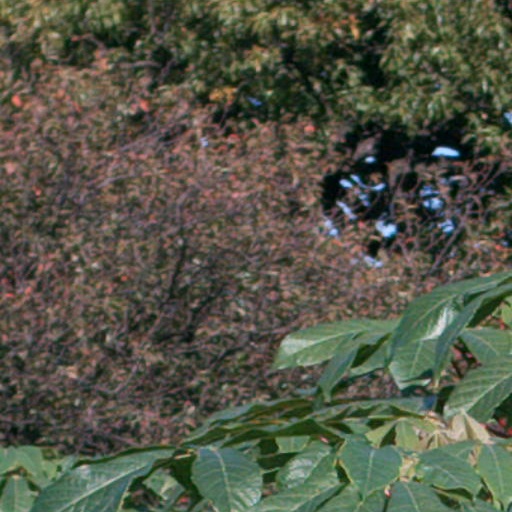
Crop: cassava